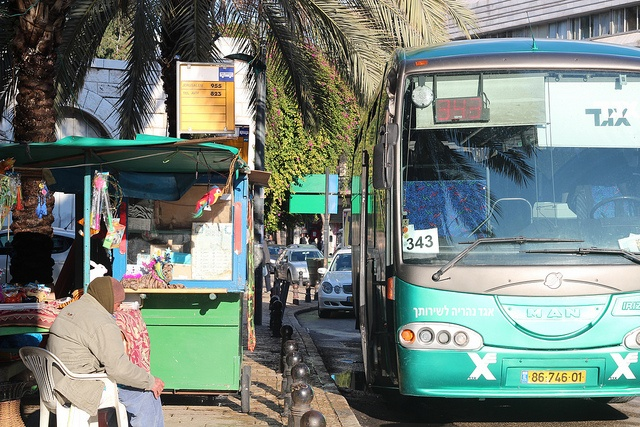
A person is sitting in a chair on a sidewalk while a bus drives by.
A blue bus pulls towards a bus stop to collect passengers
A bus is driving through a city with palm trees.
A bus in the city parked at the bus stop
A buss has pulled up to a small stand on the side of the road.